Guto Pryce

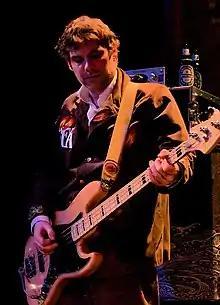
Pryce with the Super Furry Animals in 2008

Guto Dafydd Pryce (Welsh pronunciation: ; born 4 September 1972) is a Welsh musician best known as bass guitar player and songwriter in the band Super Furry Animals. With them he has recorded nine UK Albums Chart Top 25 studio albums, plus numerous singles, EPs, compilations and collaborations. Pryce also records and performs with several other musical acts including his band Gulp. He is part of the era of Welsh music prominence known as Cool Cymru.